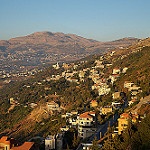
Label: mountain